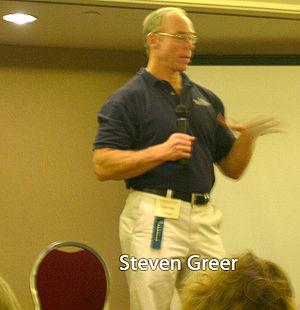
Steven Macon Greer, né le 28 juin 1955 à Charlotte dans le comté de Mecklenburg en Caroline du Nord aux États-Unis, est un médecin, ufologue, essayiste et théoricien explorant les thèmes de l'ufologie.